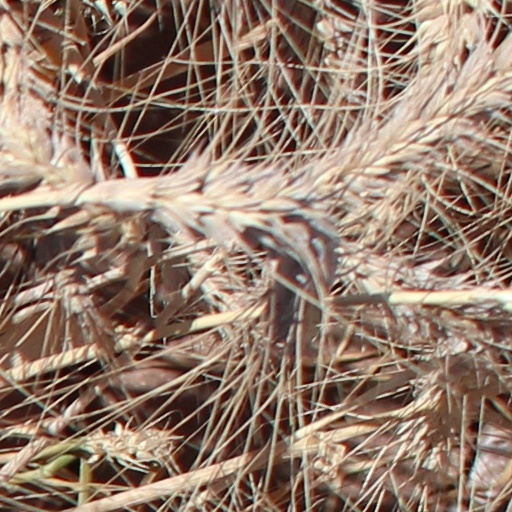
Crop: wheat